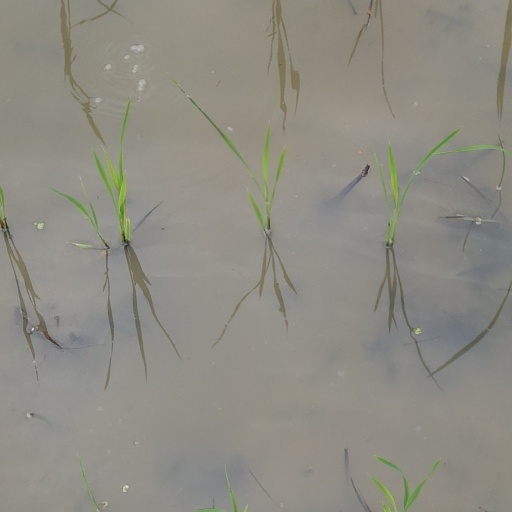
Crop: rice